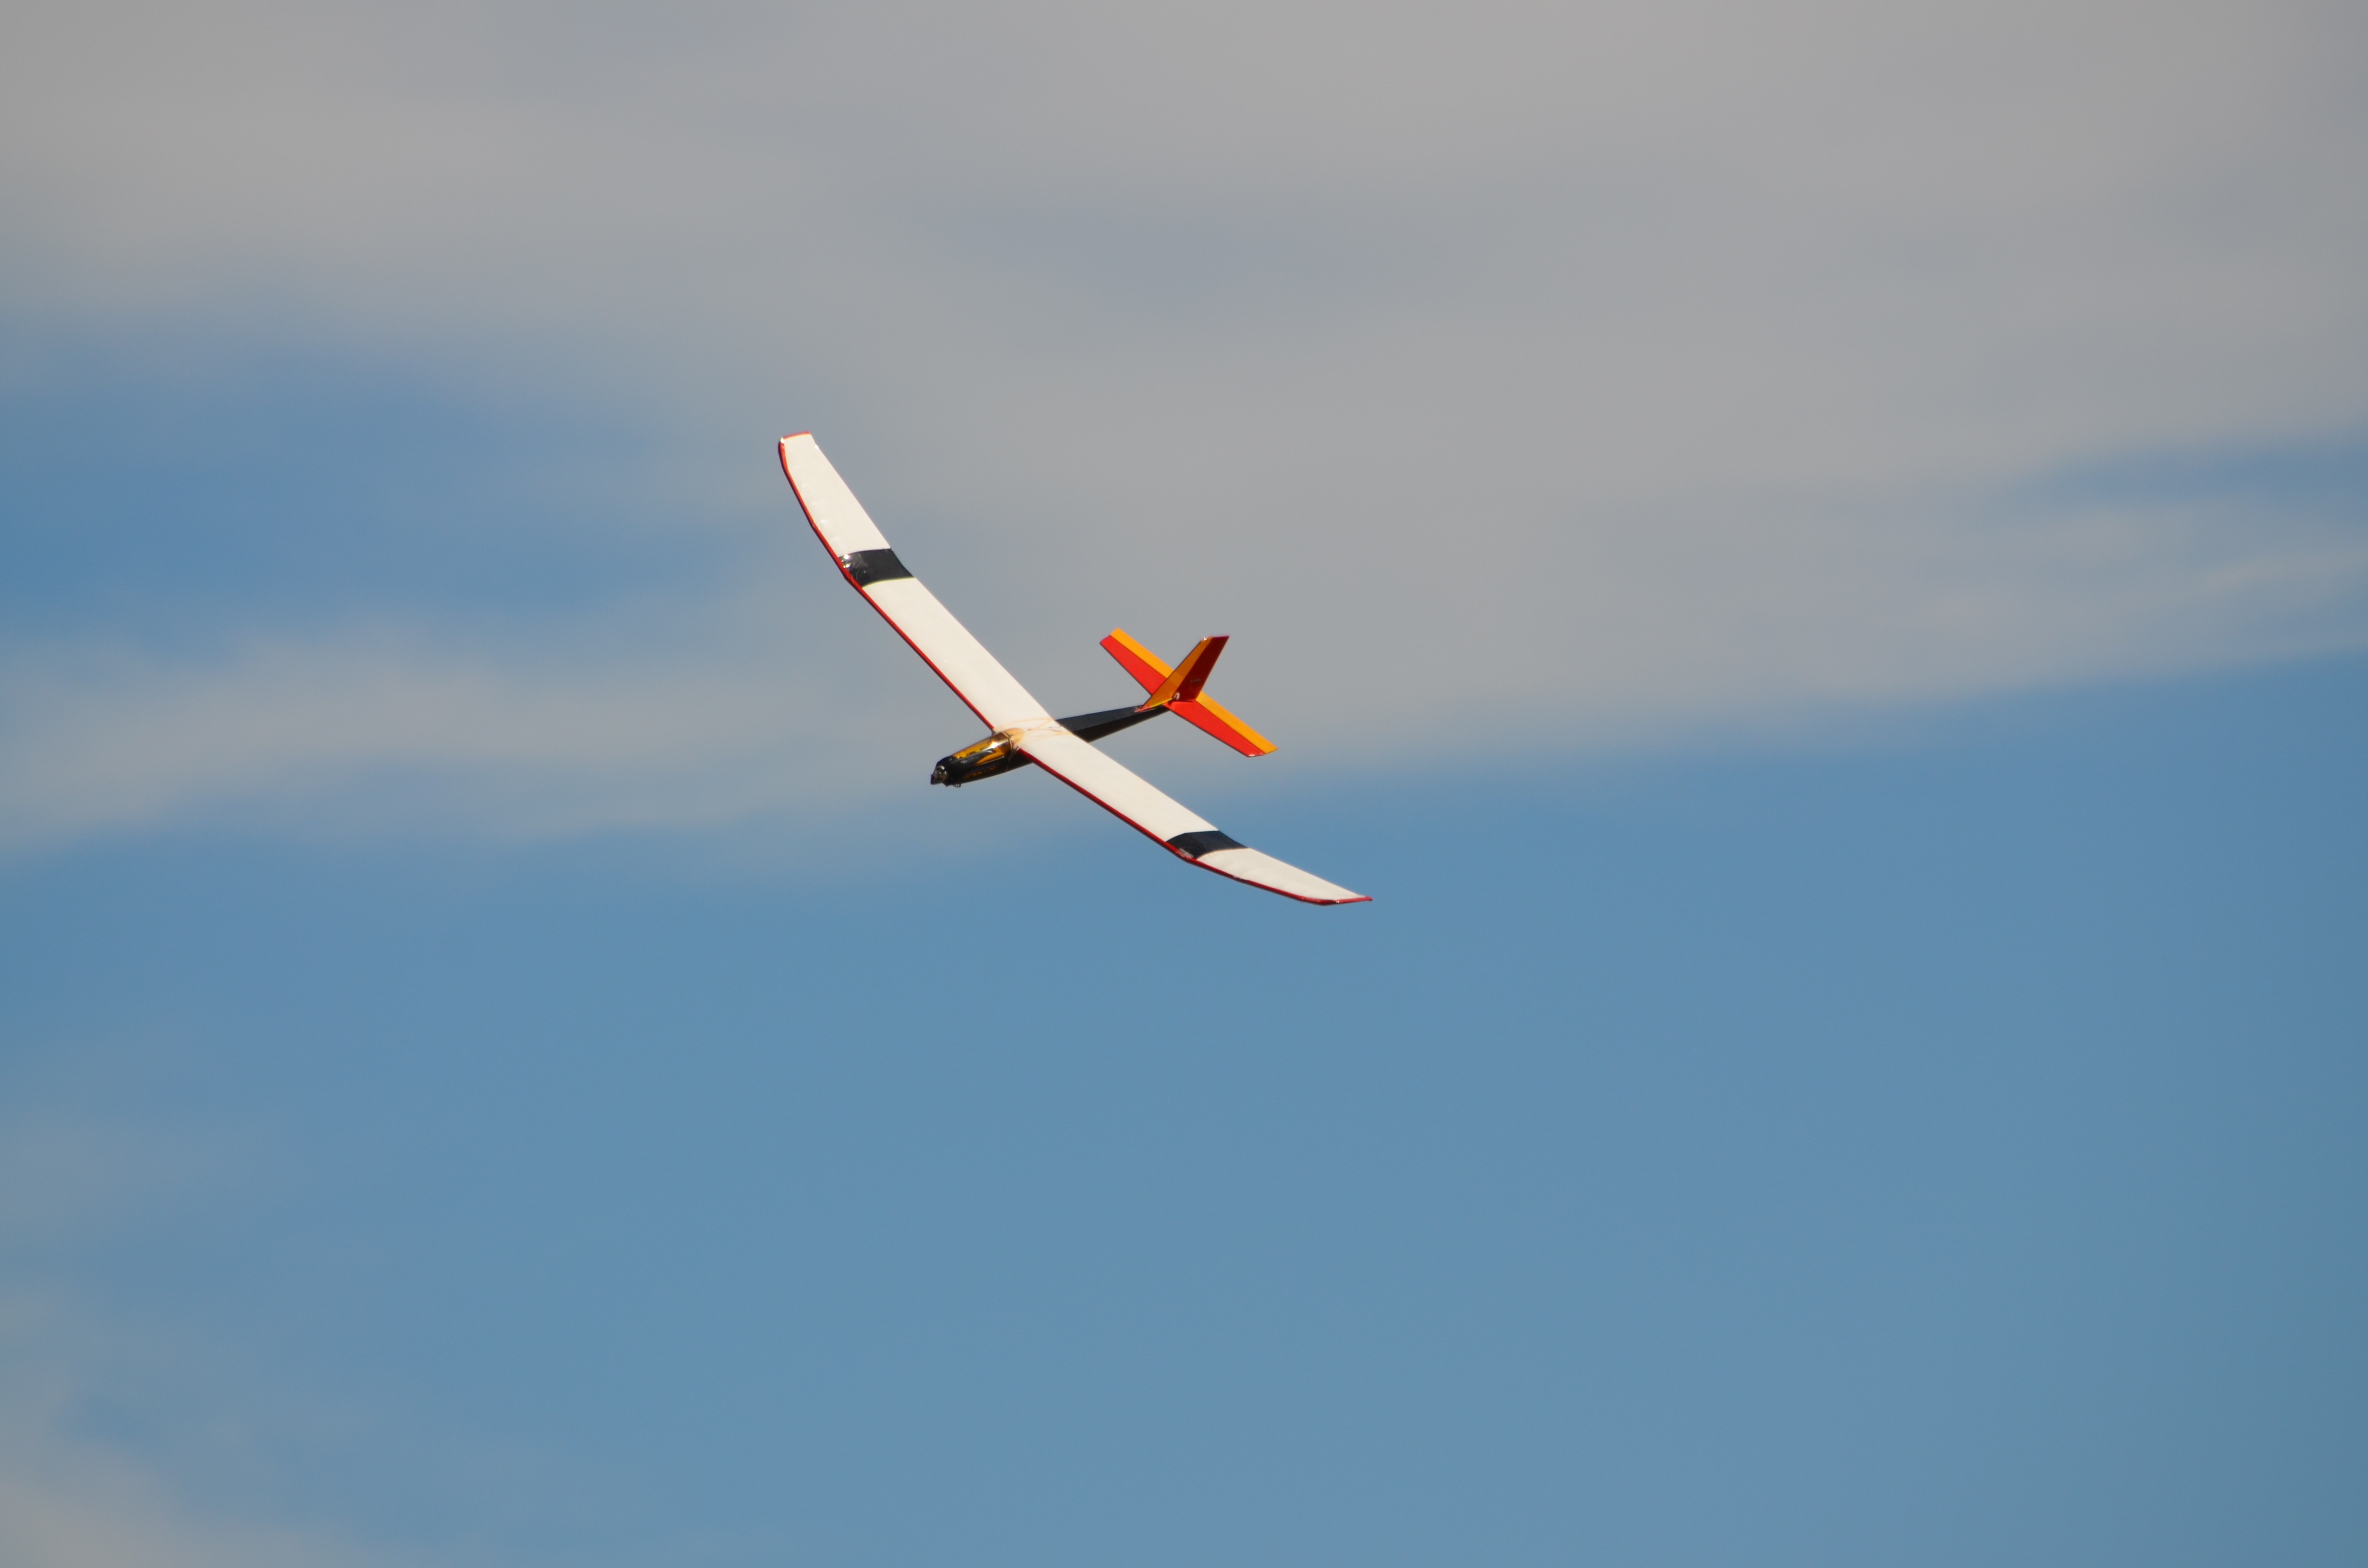
wing, sky, flying, fly, airplane, plane, aircraft, high, vehicle, airline, aviation, flight, blue, aerial, toy, glider, airborne, gliding, aeroplane, airliner, approach, takeoff, air show, air force, aerobatics, sailplane, monoplane, air travel, atmosphere of earth, general aviation, model plane, rc glider, radio controlled plane, glideslope, sail plane